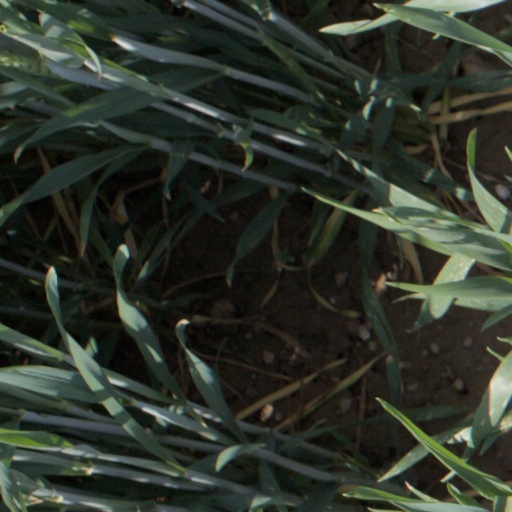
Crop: wheat